Léonie Gilmour

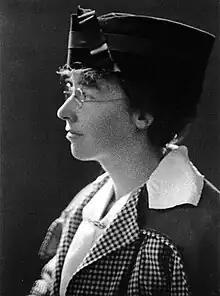

Léonie Gilmour (June17, 1873December31, 1933) was an American educator, editor and journalist. She was the lover and editor of the writer Yone Noguchi and the mother of sculptor Isamu Noguchi and dancer Ailes Gilmour. She is the subject of the feature film "Leonie" (2010) and the book "Leonie Gilmour: When East Weds West" (2013).